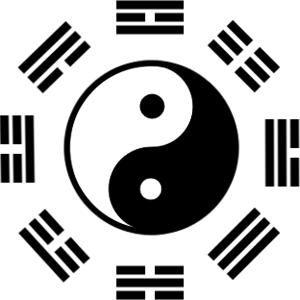
Le feng shui est un art millénaire d'origine chinoise qui a pour but d'harmoniser l'énergie environnementale d'un lieu de manière à favoriser la santé, le bien-être et la prospérité de ses occupants. En Chine, on l'appelle généralement la discipline fēng shuǐ xué. Cet art vise à agencer les habitations en fonction des flux visibles et invisibles pour obtenir un équilibre des forces et une circulation de l'énergie optimale. Il s'agit de l'un des arts taoïstes, au même titre que la médecine traditionnelle chinoise ou l'acupuncture, avec lesquelles il partage un tronc commun de croyances.